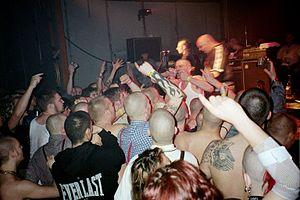
The Business est un groupe de punk rock et oi! britannique, originaire de Lewisham, South London, en Angleterre. Les membres du groupe sont supporters du club londonien de West Ham. Le groupe dure pendant quatre décennies jusqu'à la mort du chanteur Micky Fitz en décembre 2016.
Skinhead désigne à l'origine un jeune prolétaire britannique aux cheveux tondus ou non. Le phénomène skinhead est né au Royaume-Uni à la fin des années 1960. Il est une évolution de la mouvance modernist. En évoluant et en se diversifiant la culture Skinhead va adopter divers styles musicaux. Si au début leur culture musicale emprunte principalement à leurs ainés mods la soul américaine et le ska, à partir de 1967 les skinheads accompagnent l'explosion du rocksteady et du reggae naissant, dont l'impact en Grande-Bretagne en font les principaux amateurs en dehors de la communauté immigrée. Avec les années 1970, le glam rock vient s'ajouter à cet engouement, puis le retour des skinheads à partir de 1978 accompagne la naissance d'une partie de la scène punk rock puis de la Oi!. Il est à noter que le hardcore punk aux États-Unis est un style qui est adopté par les skinheads dès le début des années 1980.